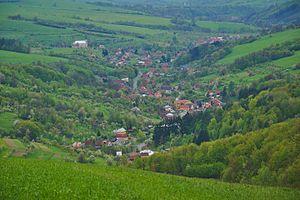
Nedašova Lhota est une commune du district et de la région de Zlín, en Tchéquie. Sa population s'élevait à 692 habitants en 2018.